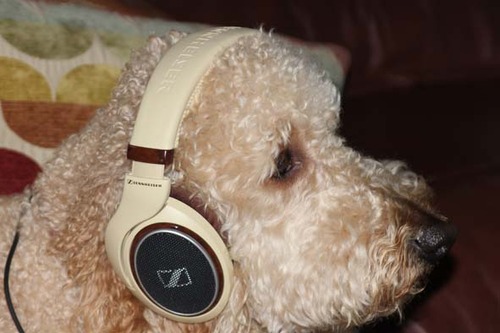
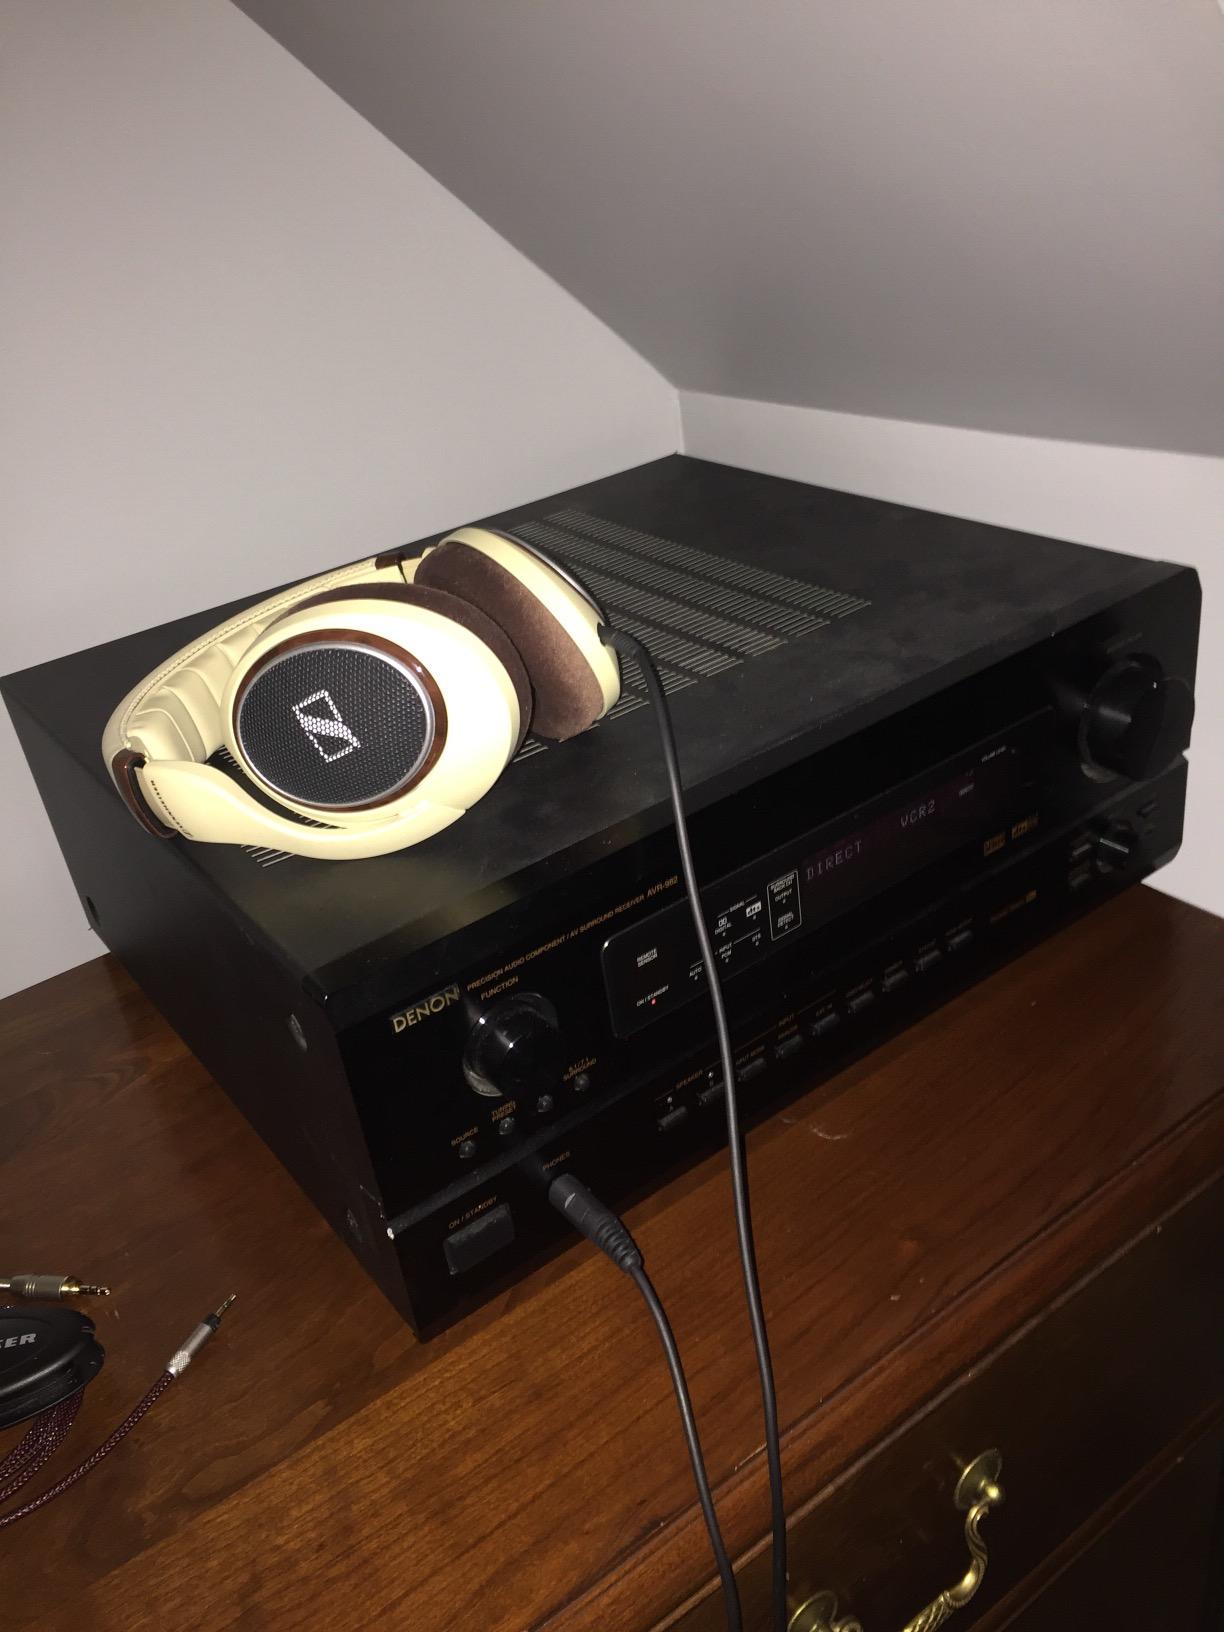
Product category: headphones
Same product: yes